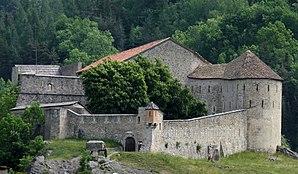
Colmars - Fort de Savoie vu du fort de France
Colmars, également nommée localement Colmars-les-Alpes, est une commune française située dans le département des Alpes-de-Haute-Provence, en région Provence-Alpes-Côte d'Azur.